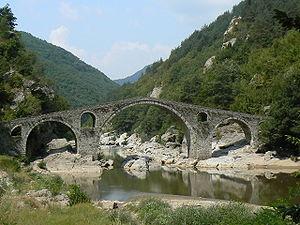
Une ouïe de pont, parfois aussi nommée dégueuloir, est une ouverture généralement circulaire aménagée dans le tympan d’un pont en maçonnerie pour permettre l’écoulement des eaux et réduire la charge hydraulique s’appliquant sur l’ouvrage.
L'expression Pont aux ânes est une métaphore servant à fustiger un « quia » c'est-à-dire un refus imbécile de se rendre à l'évidence. Elle qualifie un raisonnement, une proposition ou un ensemble de propositions qui, quoique parfaitement explicités, restent incompris de certaines personnes.
L'Arda est une rivière dont la source se trouve en Bulgarie, dans le massif du Rhodope, près de la ville de Smoljan.
Ardino est une ville de Bulgarie méridionale, située dans l'oblast de Kărdžali, près de la ville minière de Madan, dans le massif des Rhodopes. La rivière Arda, qui a donné son nom à la ville, coule à environ 10 km à l'ouest de la ville. La ville est le centre administratif de l'obština d'Ardino. Jusqu'en 1934, la localité était connue sous deux noms turcs : Eğridere et Hacıköy. Elle a reçu le statut de ville en 1960.